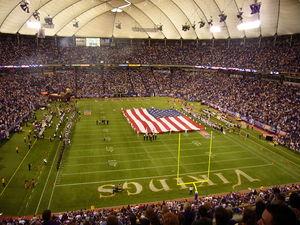
Le Hubert H. Humphrey Metrodome est un stade couvert situé à Minneapolis, dans le Minnesota. Il sert principalement pour les matchs de football américain, de baseball et parfois pour les concerts. En octobre 2009, le terrain des Vikings est nommé Mall of America Field at the Hubert H. Humphrey Metrodome.